N. G. Krishna Murti

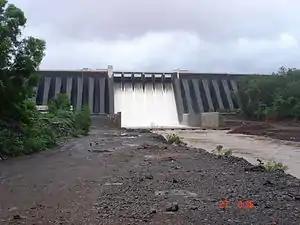
Koyna dam

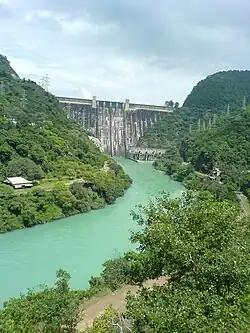
Bhakra Dam

Krishna Murti was born on 16 February 1910 at Bapatla in the south Indian state of Andhra Pradesh to Venkateswarlu Nori–Sundaramma couple and did his early education at Bapatla Board School. As a civil engineer in the Government service, he was involved in the development of a number of dams and airports in India. The most notable among his achievements was the designing, implementation and commissioning of Koyna Hydroelectric Project. He also served as the chairman of the Bhakranangal Dam Management Board and was the vice-chairman of the International Congress on Large Dams (ICLD) from 1969 to 1972.